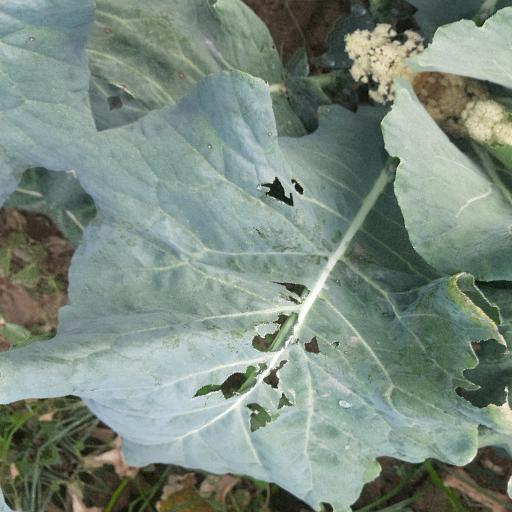
Label: Black Rot